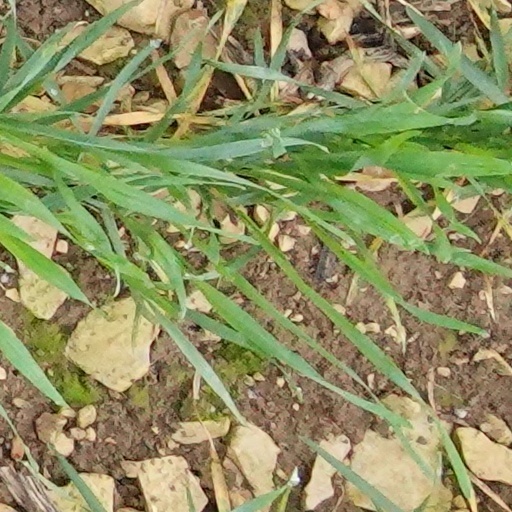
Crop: wheat